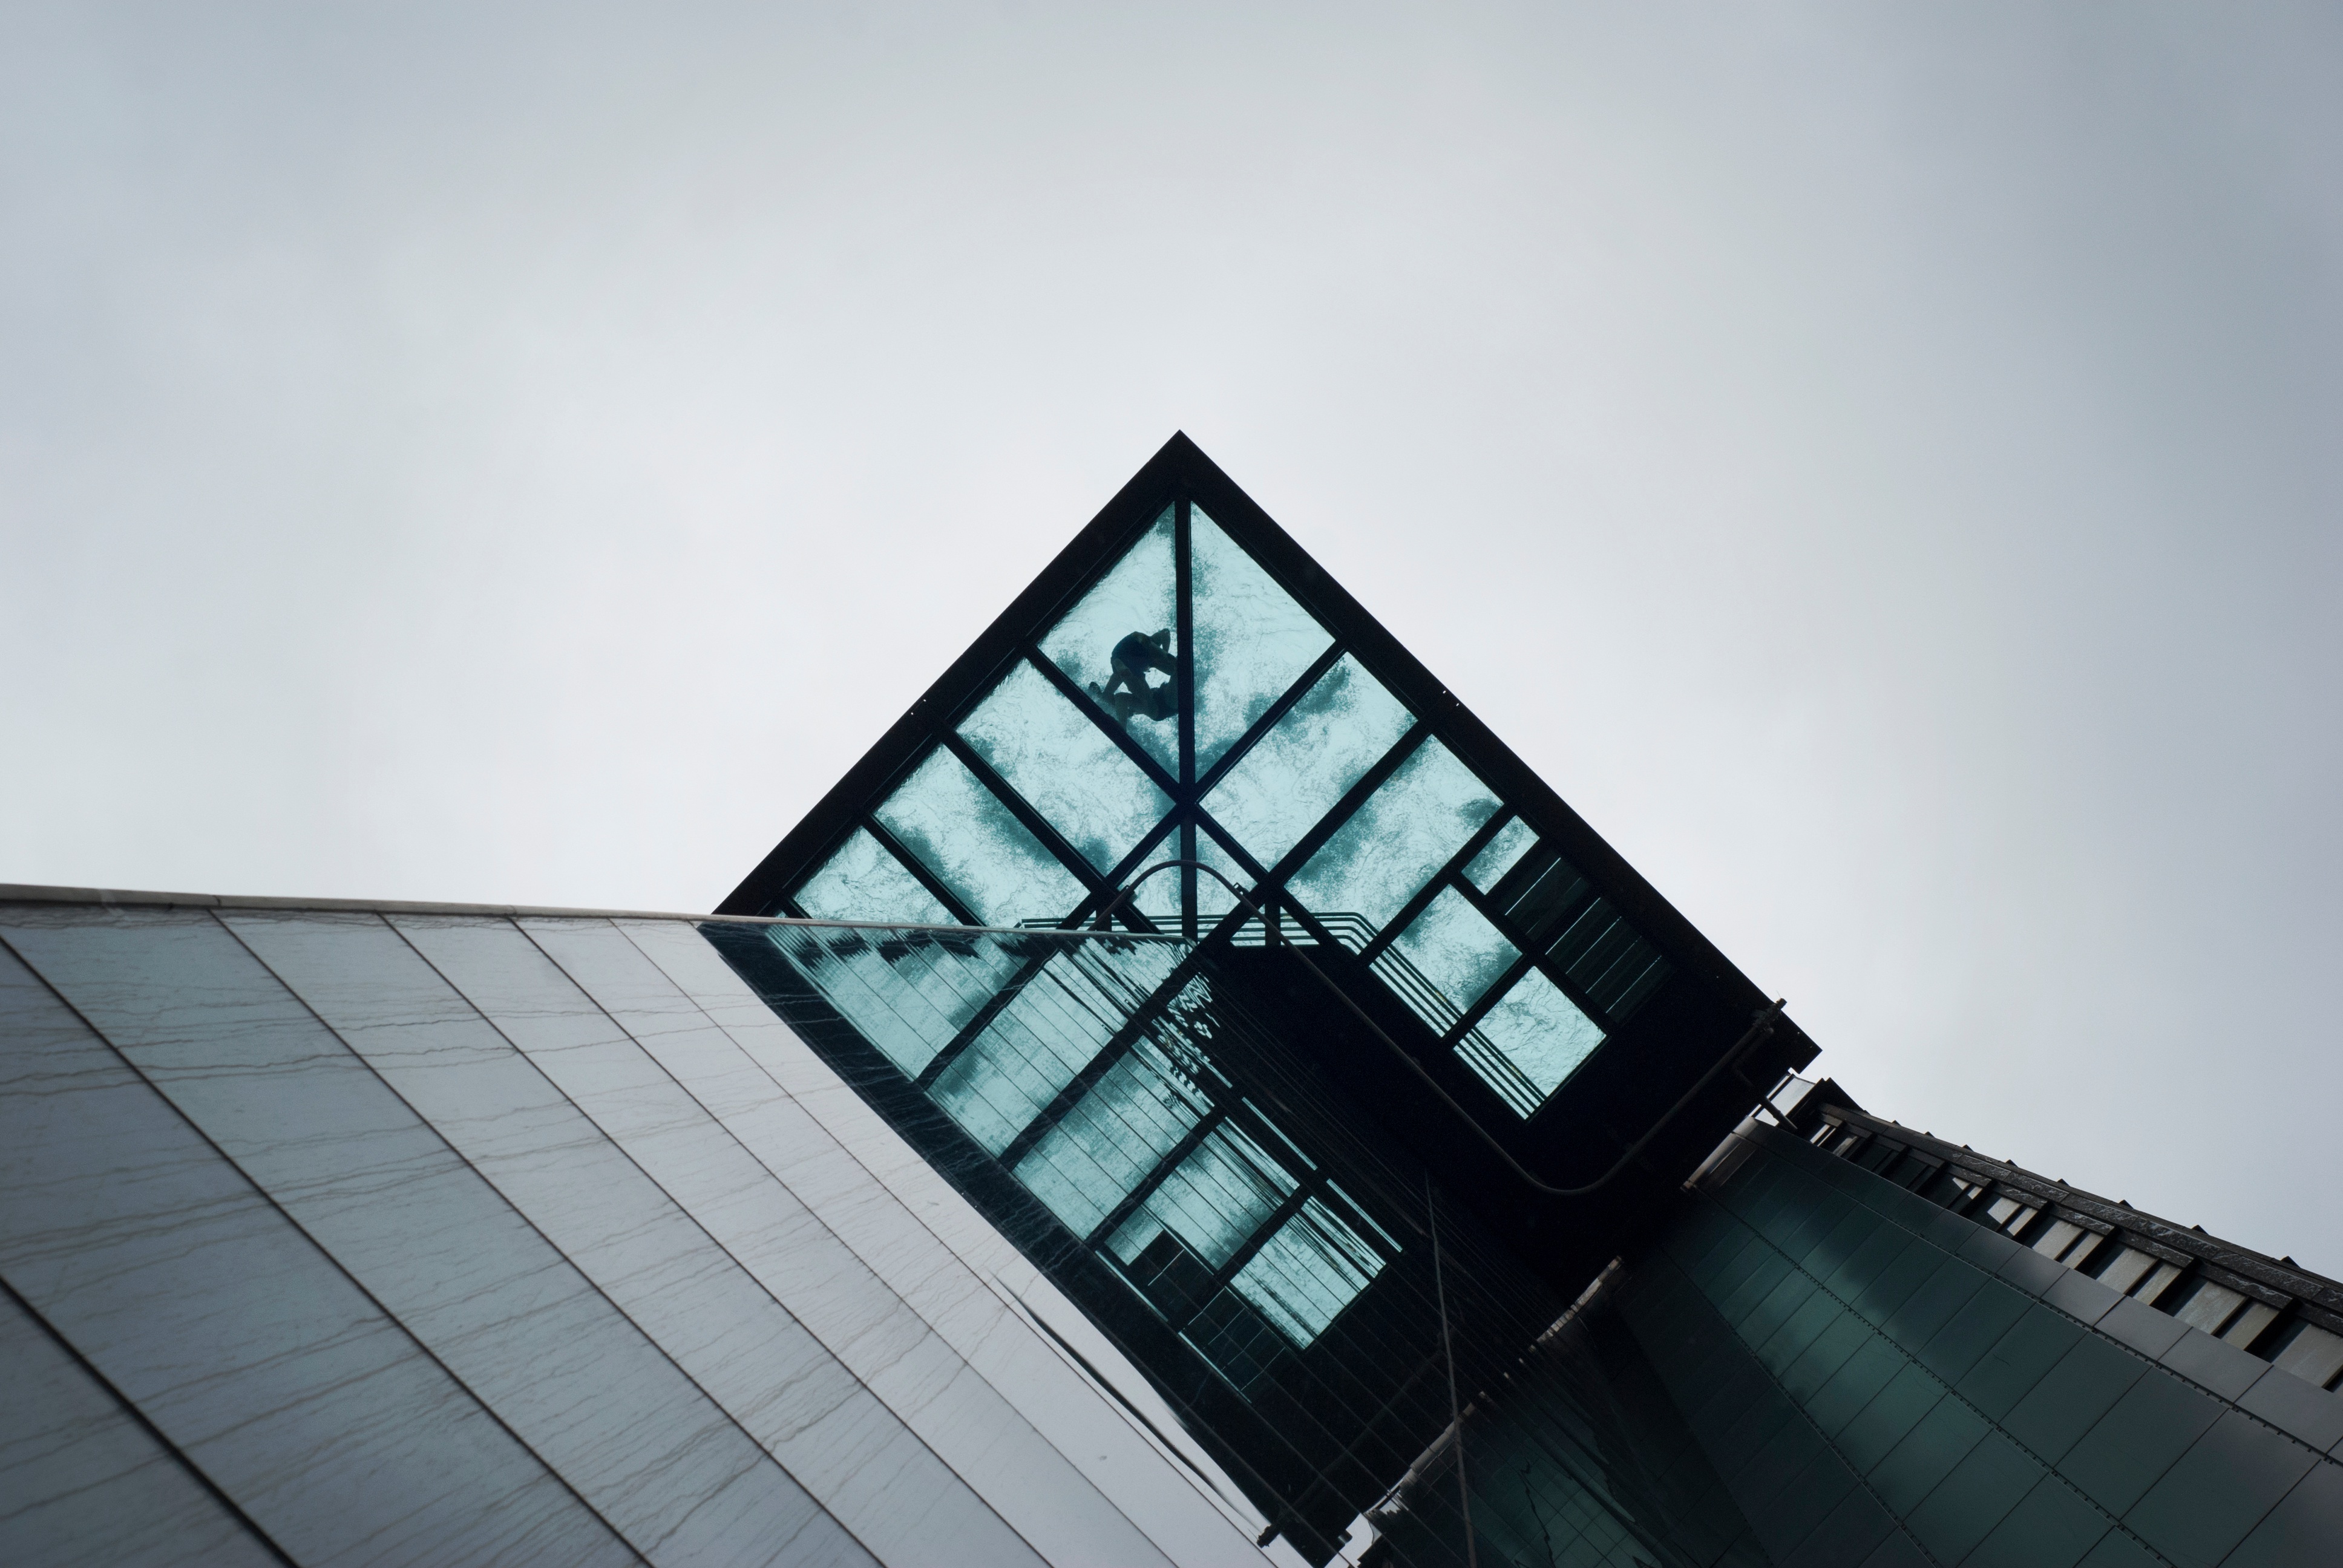
light, architecture, sky, window, glass, perspective, roof, building, skyscraper, line, reflection, tower, color, facade, blue, lighting, height, symmetry, shape, daylighting